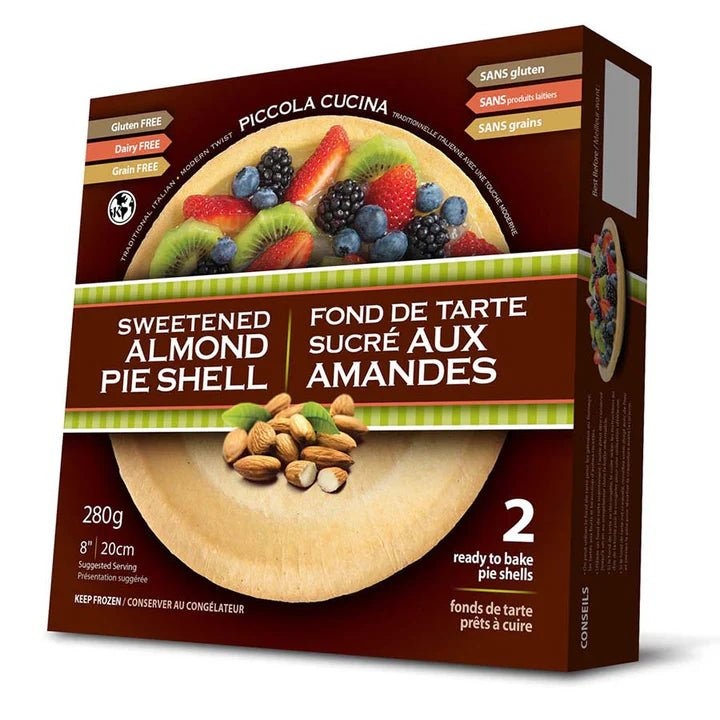
Sweetened Almond Pie Shell
2 Ready to bake pie shells Gluten Free Dairy Free Grain Free Ingredients: Non-GMO Ground Almonds, Egg Whites, Non-GMO Cane Sugar Free from preservatives, gluten, dairy, grains, soy, yeast and corn Size: 8" - 280g Keep Frozen
Brand: Piccola Cucina
Category: Food, Beverages & Tobacco > Food Items > Cooking & Baking Ingredients > Dough > Pie Crusts